Complex dynamics

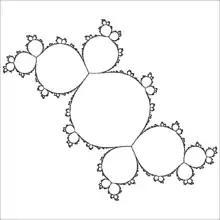
The Julia set of the polynomial formula_24 with formula_25.

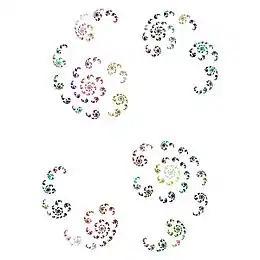
The Julia set of the polynomial formula_21 with formula_27. This is a Cantor set.

There is a rather complete classification of the possible dynamics of a rational function formula_28 in the Fatou set, the complement of the Julia set, where the dynamics is "tame". Namely, Dennis Sullivan showed that each connected component "U" of the Fatou set is pre-periodic, meaning that there are natural numbers formula_29. Therefore, to analyze the dynamics on a component "U", one can assume after replacing "f" by an iterate that formula_30. Then either (1) "U" contains an attracting fixed point for "f"; (2) "U" is "parabolic" in the sense that all points in "U" approach a fixed point in the boundary of "U"; (3) "U" is a Siegel disk, meaning that the action of "f" on "U" is conjugate to an irrational rotation of the open unit disk; or (4) "U" is a Herman ring, meaning that the action of "f" on "U" is conjugate to an irrational rotation of an open annulus. (Note that the "backward orbit" of a point "z" in "U", the set of points in formula_2 that map to "z" under some iterate of "f", need not be contained in "U".)